Question: Please indicate a possible affordance area of the surfboard that can be used for holding
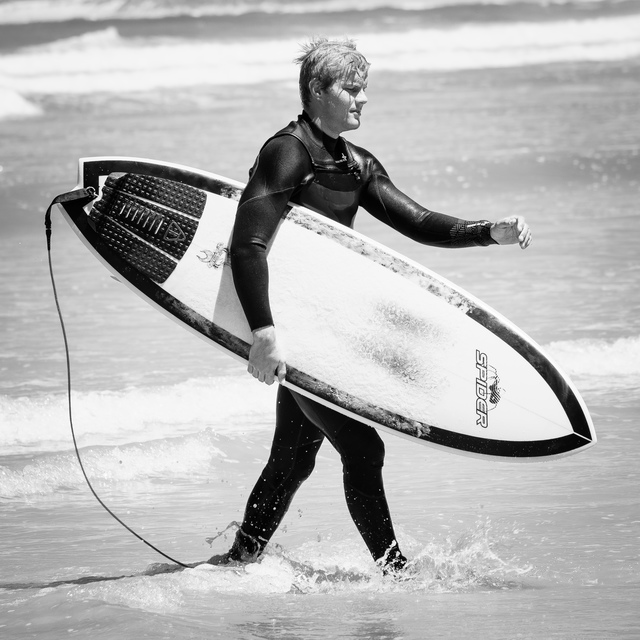
Answer: [57.143, 156.391, 582.857, 452.331]